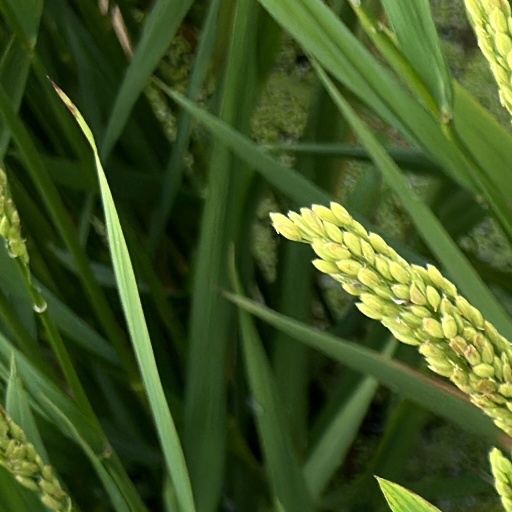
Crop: rice